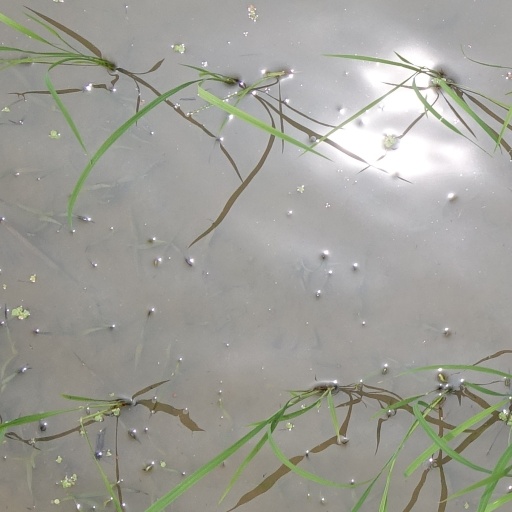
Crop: rice